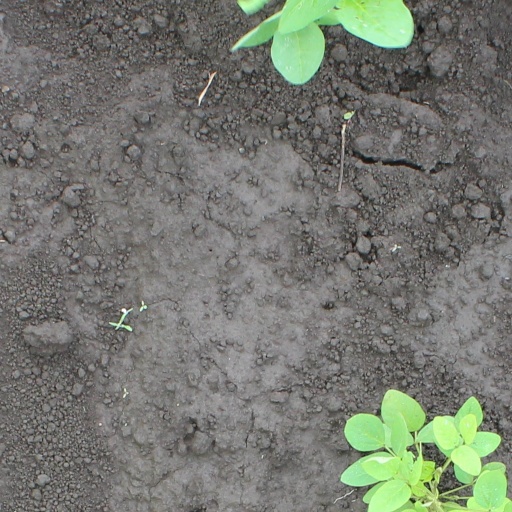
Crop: soybean